John R. Dailey

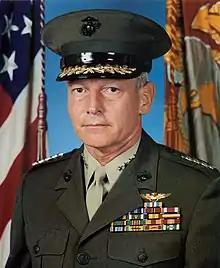
General John R. Dailey

John Revell "Jack" Dailey (born February 17, 1934) is a retired United States Marine Corps four-star general who served as Assistant Commandant of the Marine Corps (ACMC) and Chief of Staff from 1990 to 1992, Acting Associate Deputy Administrator of the National Aeronautics and Space Administration (NASA) from 1992 to 1999; and director of the National Air and Space Museum (NASM) from 2000 to 2018.